Science and invention in Birmingham

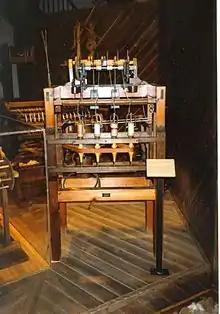
Model of a water frame inspired by Lewis Paul and John Wyatt's early cotton spinning mnachine.

1732: The "Birmingham Journal" is founded and published from Thomas Warren's book store. This is possibly Birmingham's first weekly newspaper; one of its contributors is the very notable Samuel Johnson of nearby Lichfield.